Tess Daly

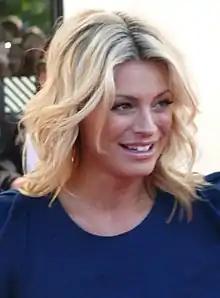
Daly in 2009

Helen Elizabeth "Tess" Daly (born 29 March 1969) is an English television presenter and former model. Since 2004, she has co-presented the BBC One dancing competition show "Strictly Come Dancing".